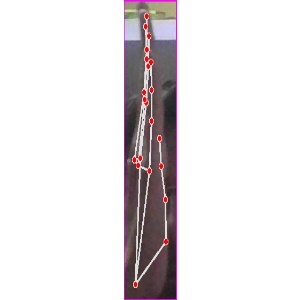
अक्षर: द